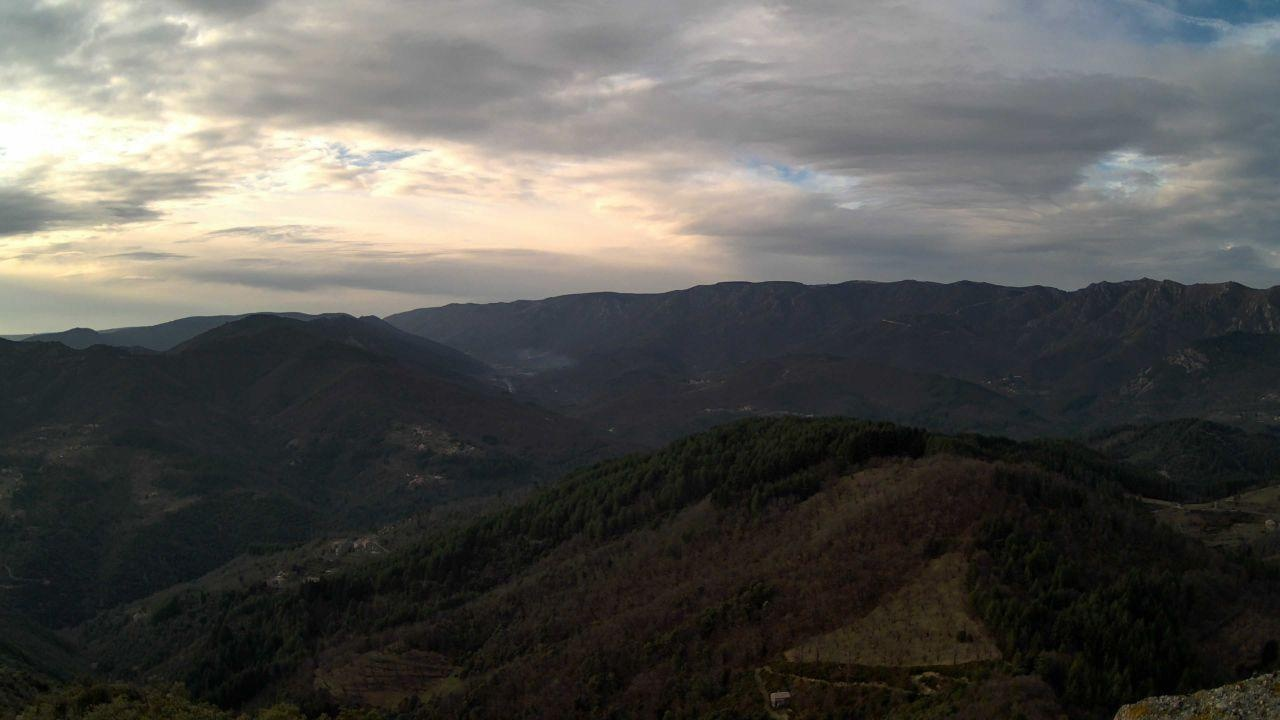
Fire: no
Smoke: yes